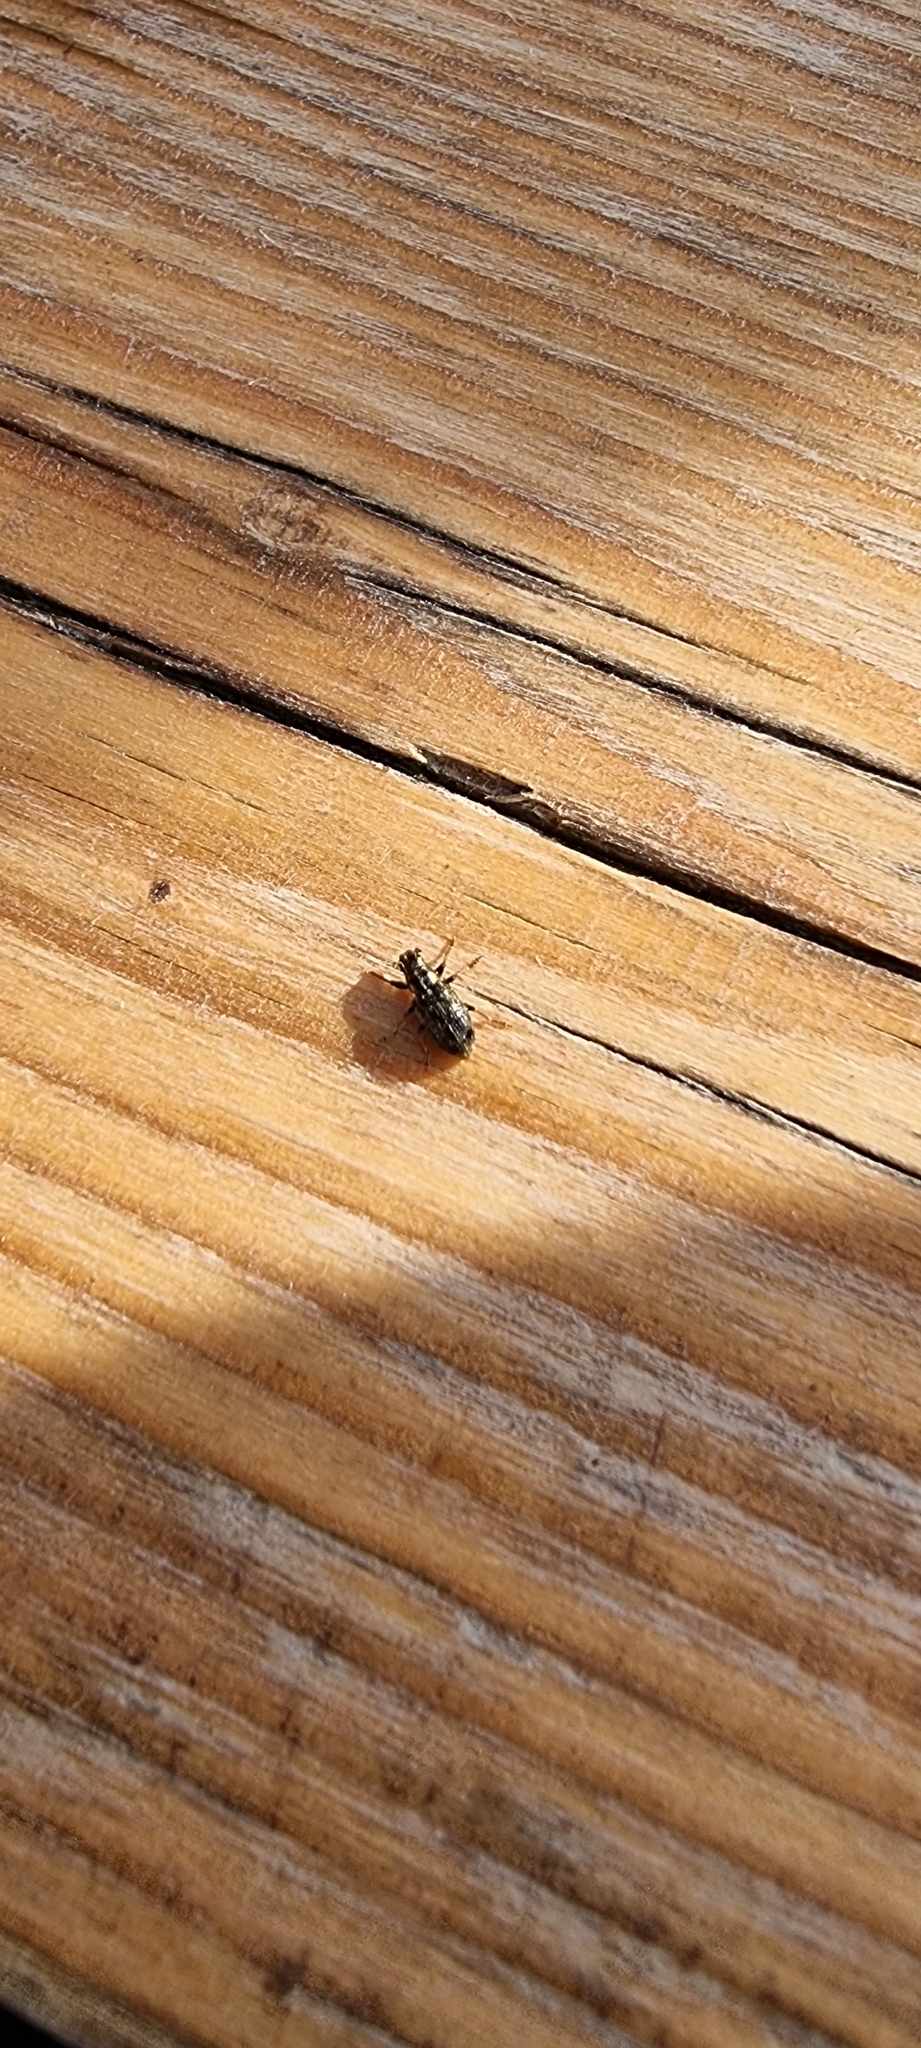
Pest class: pea_leaf_weevil